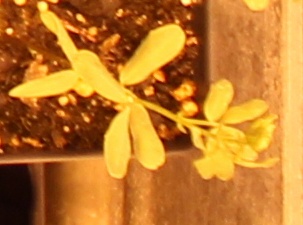
Label: Lentil